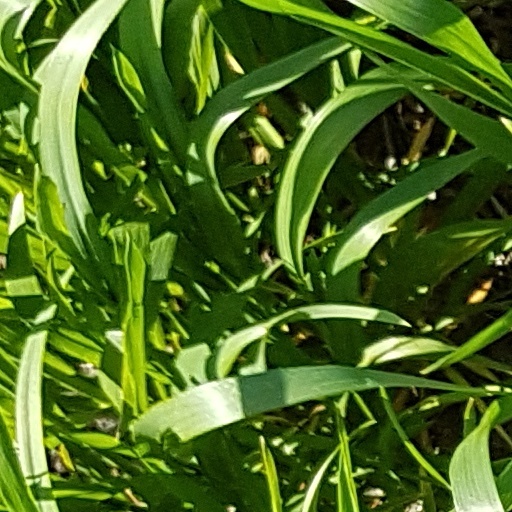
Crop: wheat